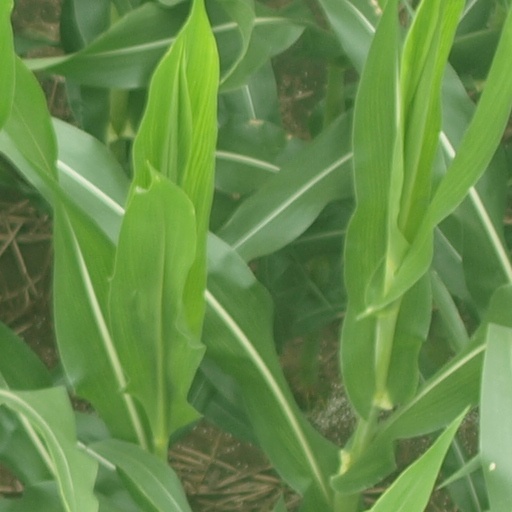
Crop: maize; corn